Murder of Mark Tildesley

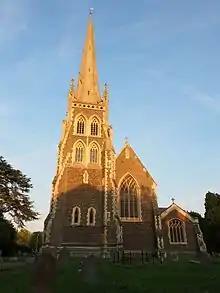
Free Church Burial Ground, located adjacent to St Paul's Church on Reading Road, Wokingham

Mark Anthony Tildesley was born on 31 August 1976 in Berkshire to John and Lavinia Tildesley. He was significantly younger than his two siblings, both of whom had moved out of the family home at Rose Court in Wokingham. Tildesley was a year 3 pupil of the Palmer C of E Junior School in the town.